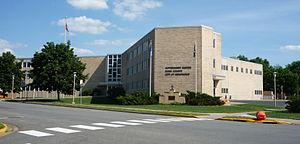
La ville de Menomonie est le siège du comté de Dunn, dans l’État du Wisconsin, aux États-Unis.